Frederick Browning

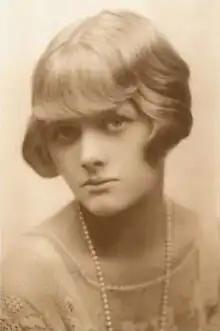
Head and shoulders of attractive woman with short bob haircut, wearing a long string of pearls

Browning was granted the substantive (permanent) rank of captain on 24 November 1920. He retained his post as adjutant until November 1921, when he was posted to the Guards' Depot at Caterham Barracks. In 1924 he was posted to Sandhurst as adjutant. He was the first adjutant, during the Sovereign's Parade of 1926, to ride his horse (named "The Vicar") up the steps of Old College and to dismount in the Grand Entrance. There is no satisfactory explanation as to why he did it. After the Second World War this became an enduring tradition, but since horses have great difficulty going down steps, a ramp is now provided for the horse to return.